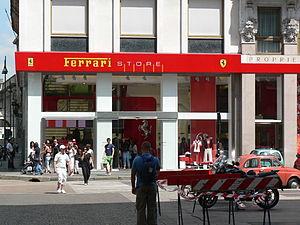
Ferrari S.p.A. est un constructeur automobile italien installé à Maranello en Italie, fondée par Enzo Ferrari en 1947.